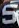
Number: 5